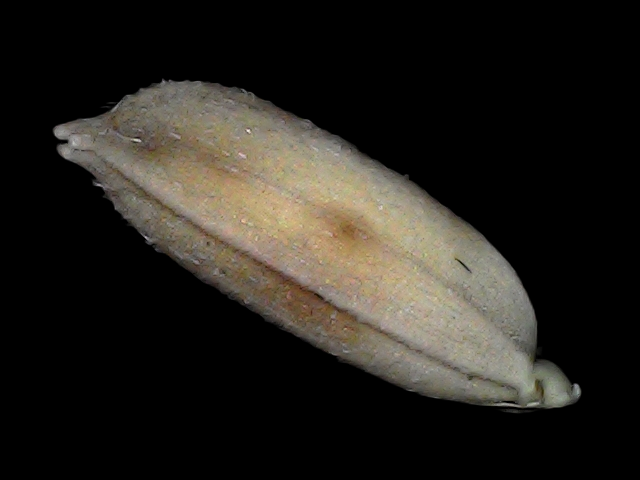
Rice variety: Br22